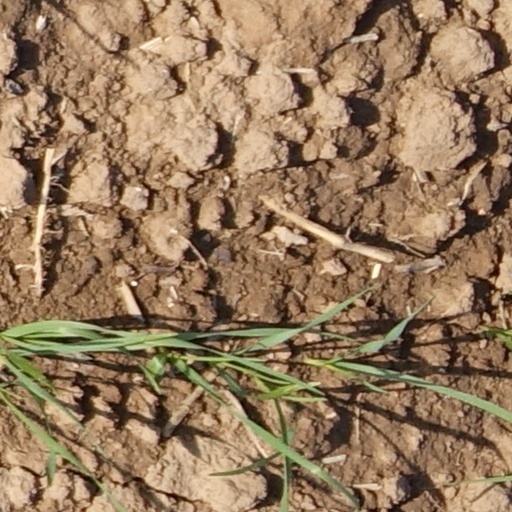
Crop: wheat